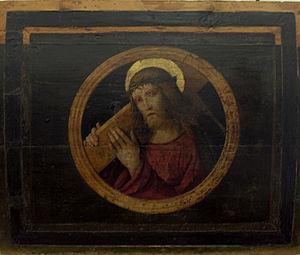
Giovanni Battista Bertucci il Vecchio né à Faenza est un peintre italien.